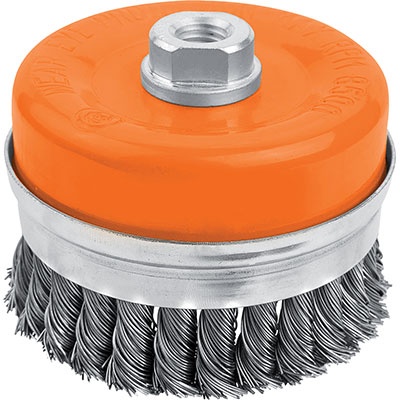
Spazzola Acciaio Ritorto A Tazza + Fil 7702 Wokin 2 Pz
Con filo in acciaio da Mm. 0,5 di diametro. Foro con filettatura M14. In scatola.
Brand: WOKIN
Category: Home & Garden > Kitchen & Dining > Cookware & Bakeware > Cookware Accessories > Wok Accessories > Wok Brushes